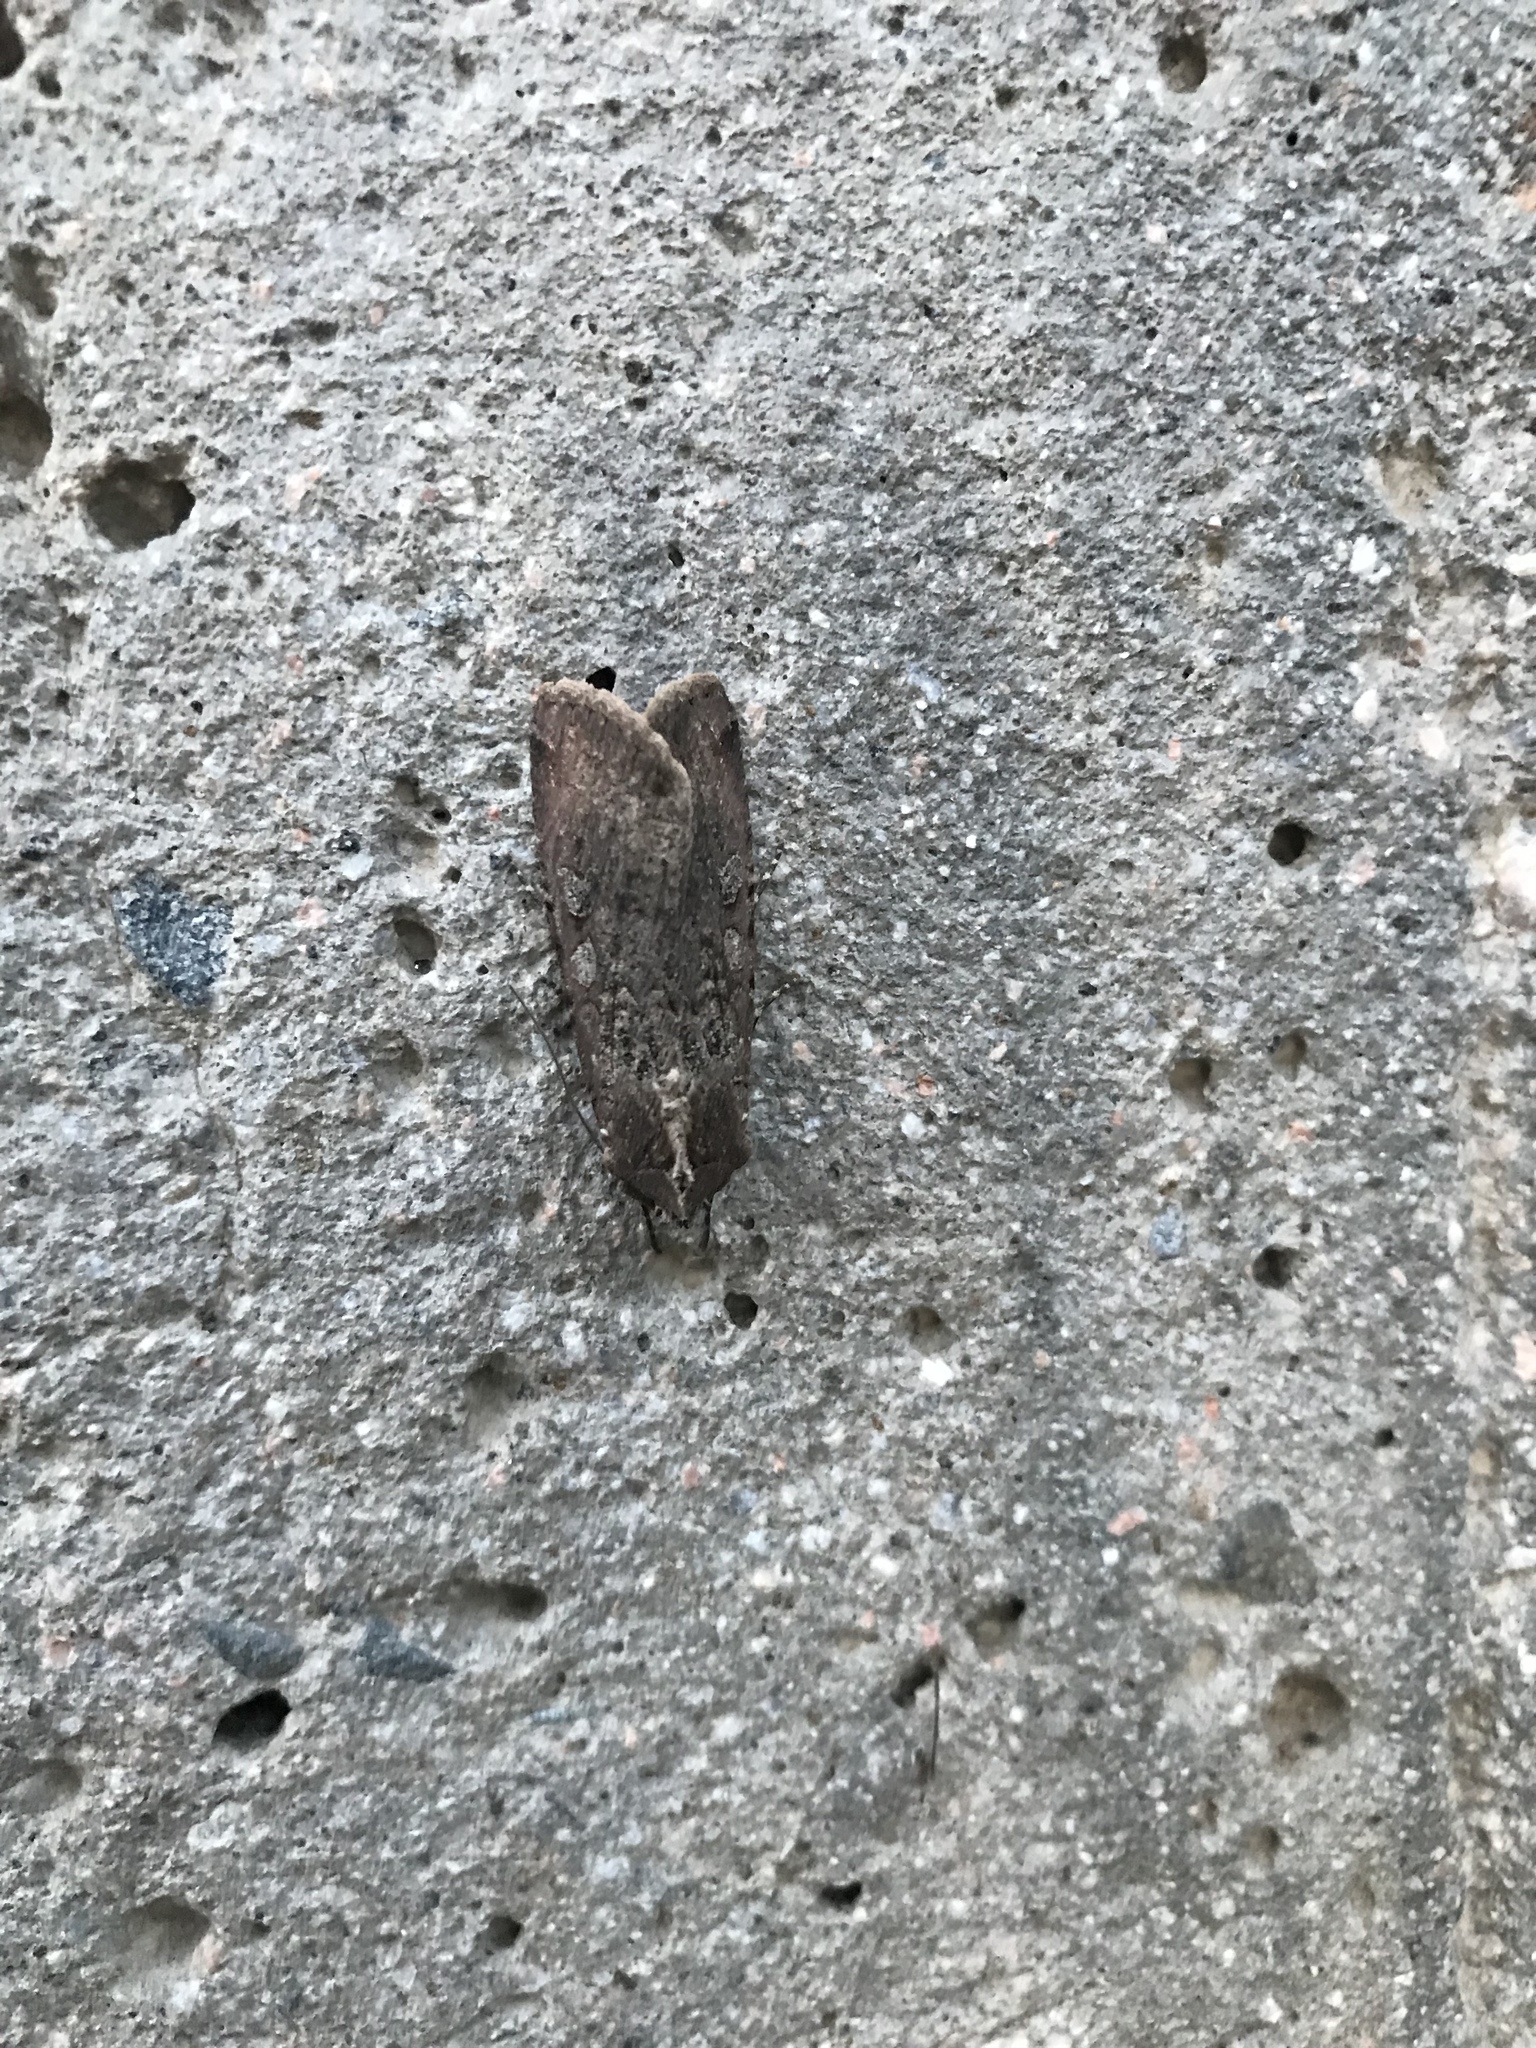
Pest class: cutworms